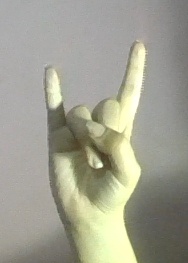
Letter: la